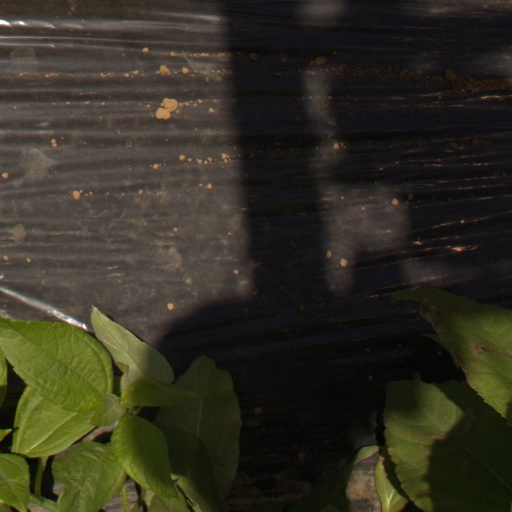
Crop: Jerusalem artichoke